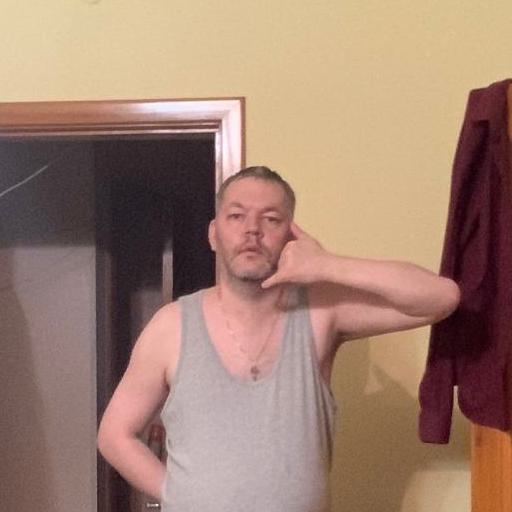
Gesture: call